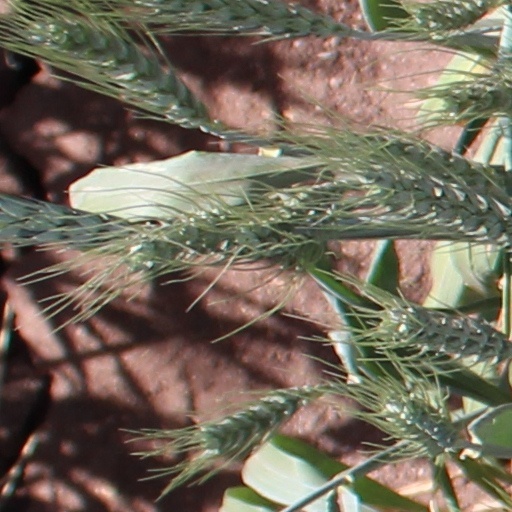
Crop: wheat